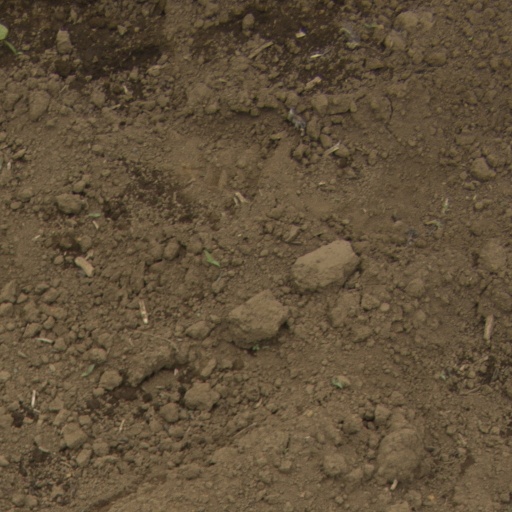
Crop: Jerusalem artichoke